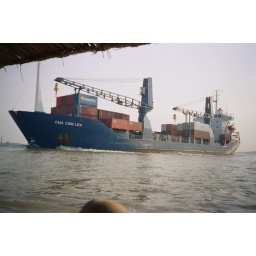
view of a merchant ship on fuleshwar ganges,situated in kolkata,west bengal,India,a view from boat